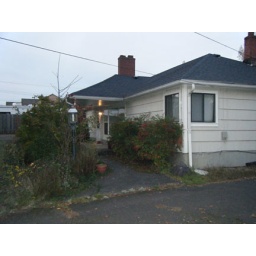
you can almost see our neighbor's monster truck over the fence